Ring Raiders

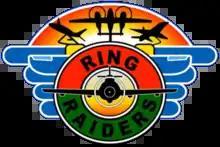
Title screen

Ring Raiders is a 1989 animated television series based on a 1980s toy line made by Matchbox. The series began with a two-hour special by DIC Enterprises, followed by one week of five half-hour episodes syndicated by Bohbot Communications.